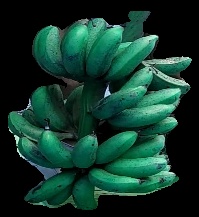
Variety: rasbale
Grade: grade3